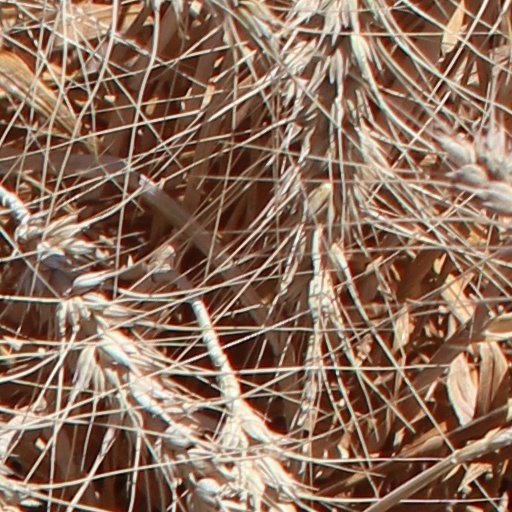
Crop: wheat